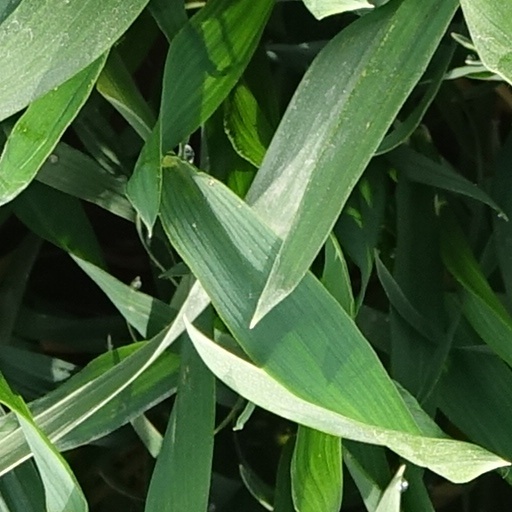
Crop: wheat